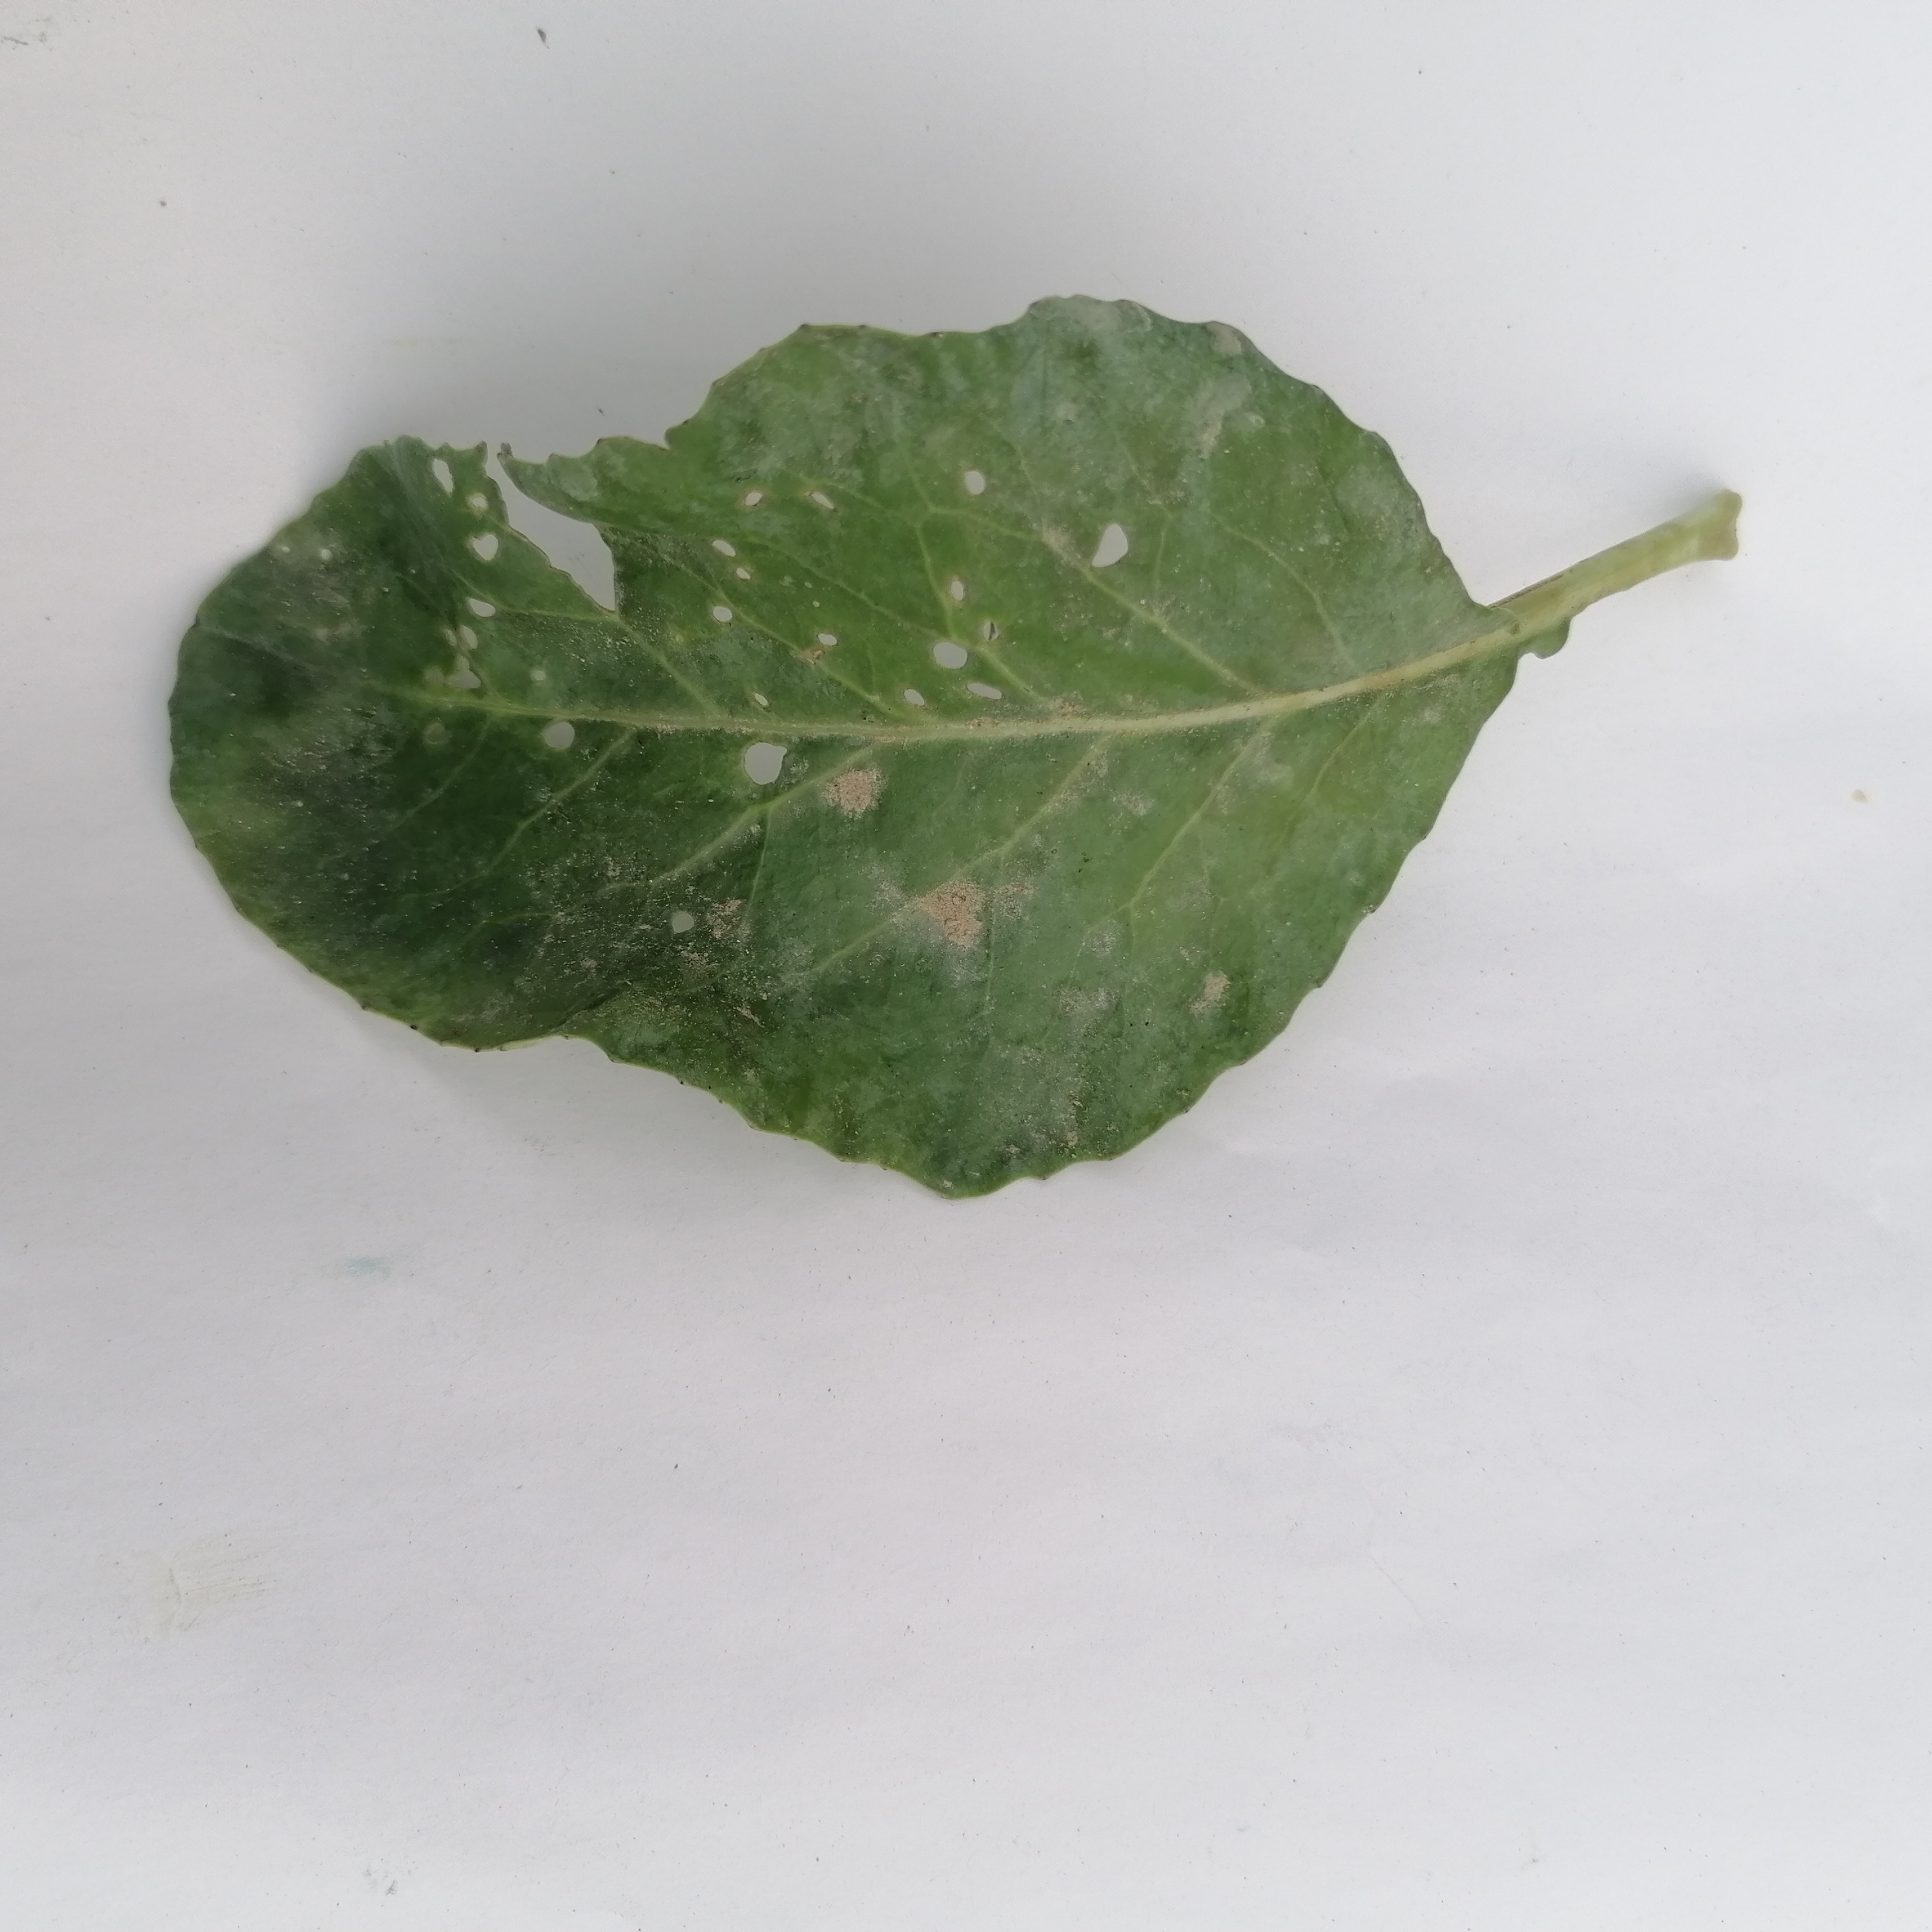
Label: Insect Hole